Kintampo Complex

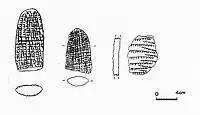
"Stone rasp" and pottery fragments of the Kintampo culture

There is some confusion about the purpose of a number of small stone and ceramic objects that are cigar-shaped and rasp-like. They are thought to be tools for creating pottery, of which bowls and jars seem to be the most common. The jars ranged from 12–44 cm in diameter. The bowls were slightly smaller on average, ranging from 10–30 cm. Many times these pots were decorated with a comb-like or rake pattern. These were likely used not only for the storage of food and water, but also for boiling and crafting sauces. The pottery appears to have been fired in a pit, typical of early ceramic practices. In fact, the pottery of Kintampo have been widely studied, in fact it is possibly the most studied later stone age ceramics in West Africa. Pieces of a substance known as daga has been found along with the stone artifacts. Daga is chunks of ceramics that have been visibly marked by sticks or other pole-like implements. Somewhat common at Kintampo sites, these are understood to represent occupation in dwellings.